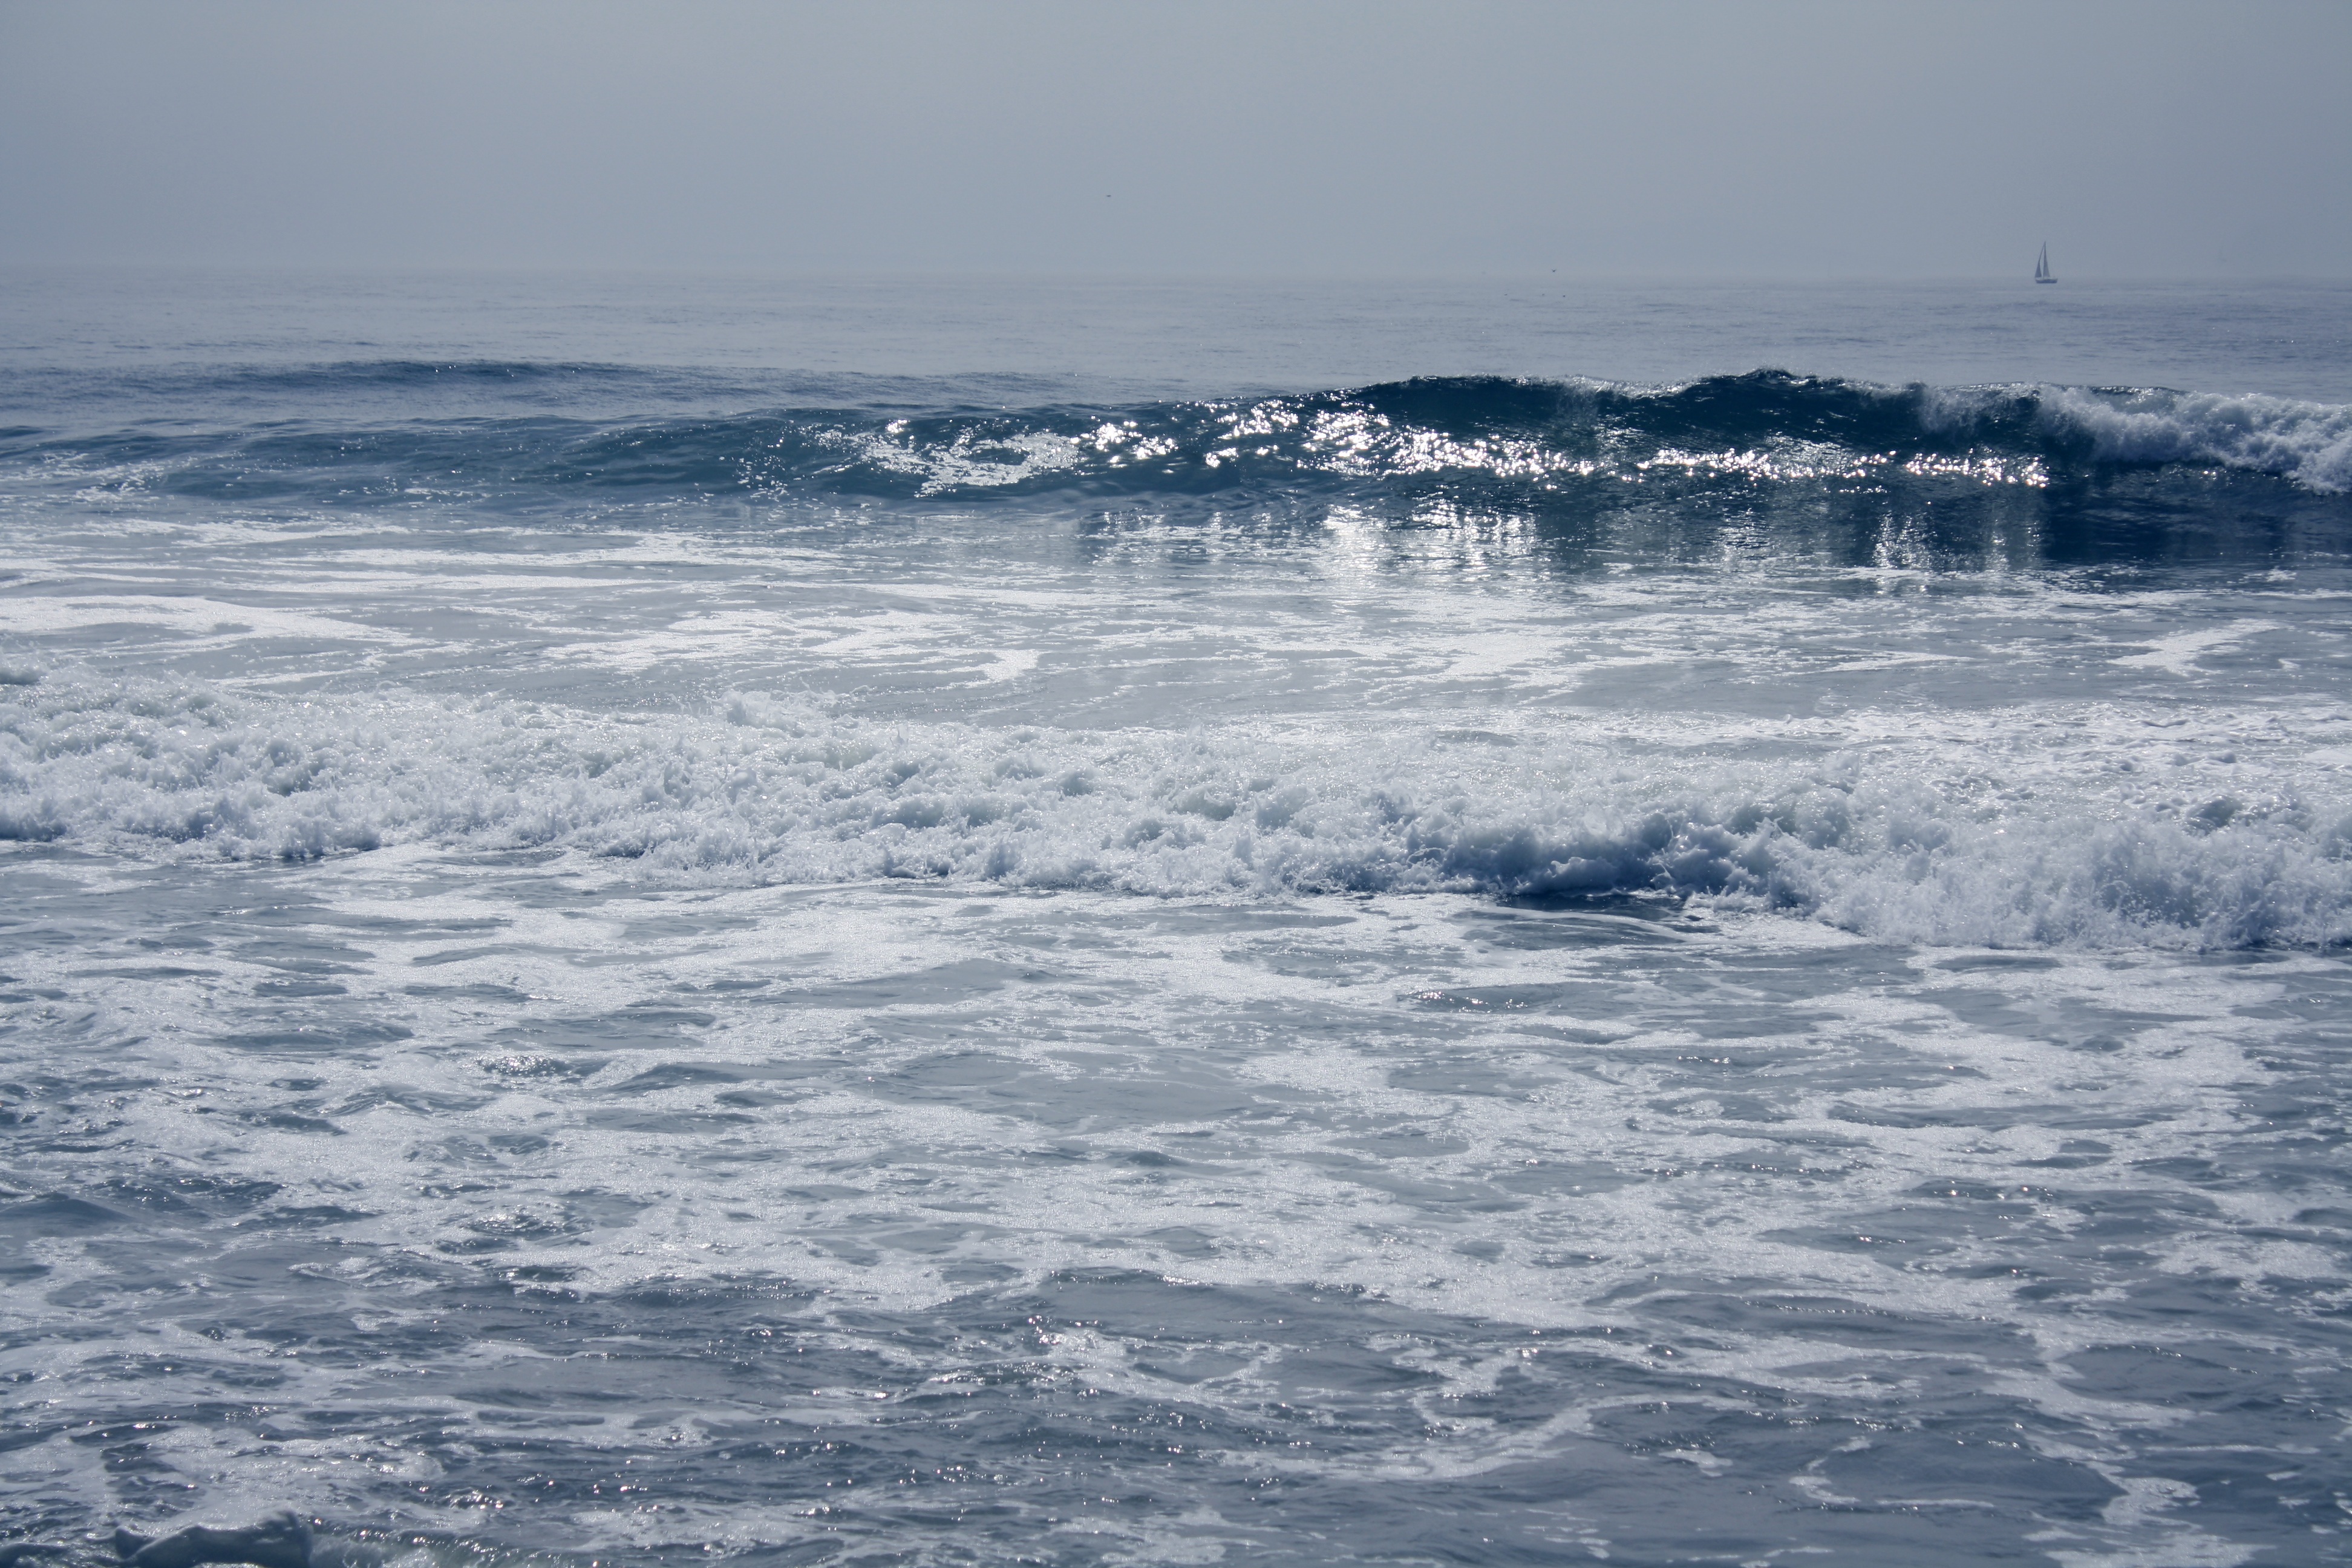
beach, sea, coast, water, nature, ocean, horizon, shore, wave, summer, surf, blue, ocean wave, power, arctic ocean, wind wave